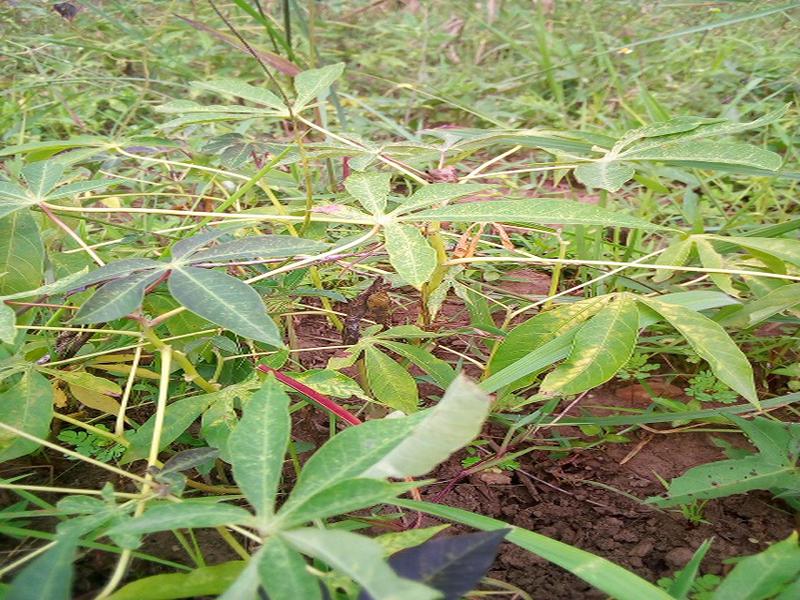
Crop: cassava
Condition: green_mottle